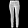
Label: Trouser